Filipino middle names

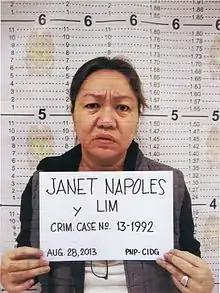
Mug shot of Janet Lim-Napoles with her name on a placard showing "Janet Napoles y Lim". Notice the use of Spanish order of paternal and maternal surnames, which are Napoles and Lim, respectively, separated by the particle "y"

This is some background on the history, popularity, and usage of middle names in the Philippines.